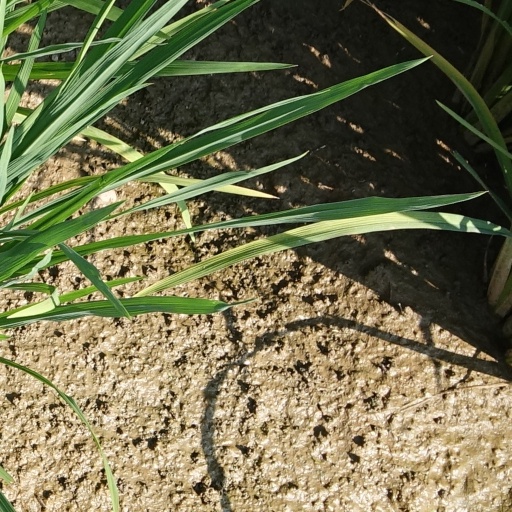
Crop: rice